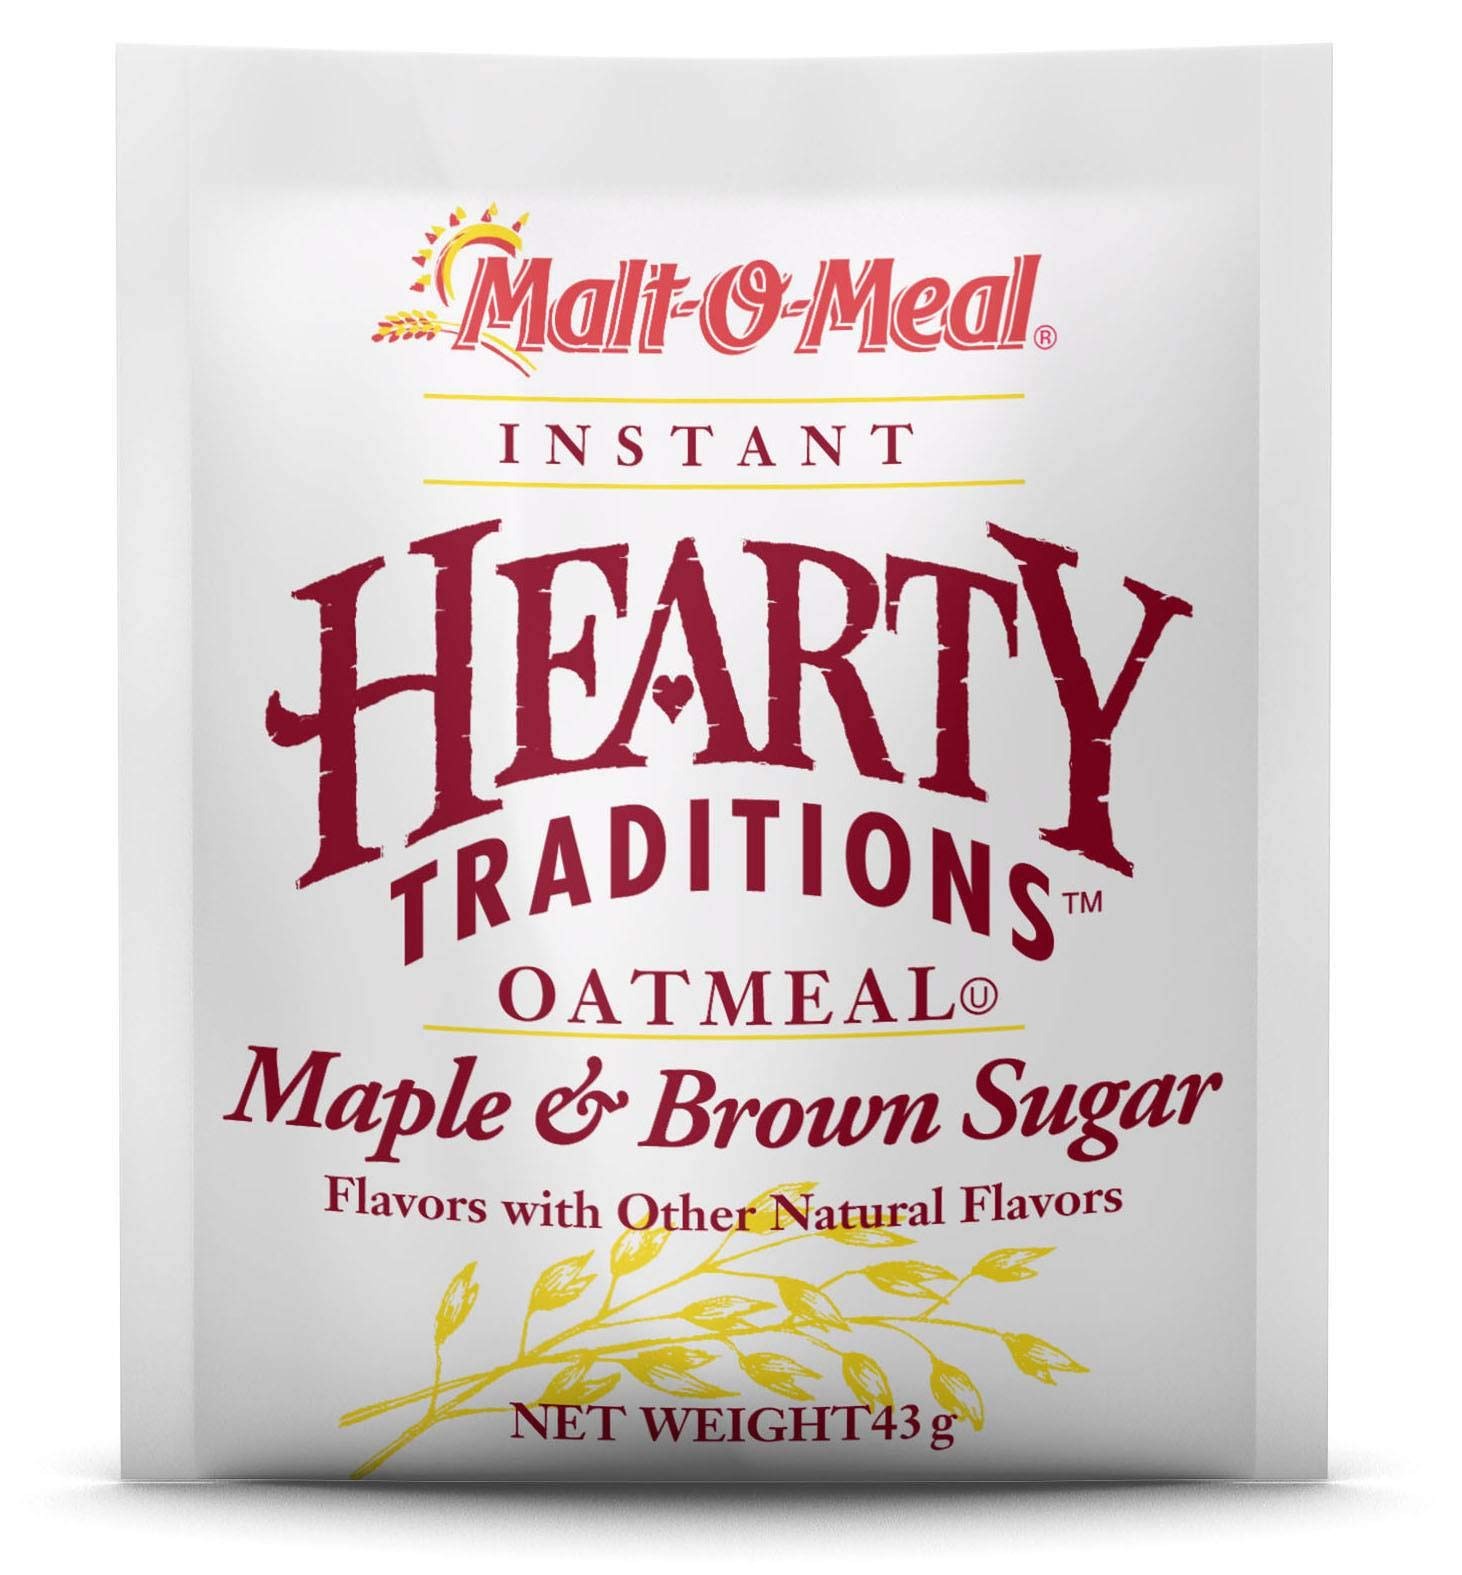
Item Name: Hearty Traditions Maple and Brown Sugar Instant Oatmeal, 1.51 Ounce -- 200 per case.
Product Description: Hearty Traditions Maple and Brown Sugar Instant Oatmeal, 1.51 Ounce -- 200 per case. Country of Origin: United States
Value: 200.0
Unit: Count

Price: 85.83